Clementi Bus Interchange

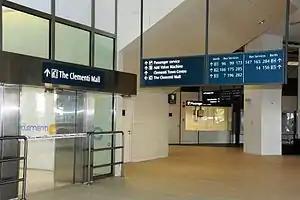
The bus interchange is integrated with the Clementi Mall and Clementi Town Centre.

Clementi Bus Interchange is an air-conditioned bus interchange located at Clementi Town Centre, serving residential areas around Clementi and West Coast. It is the sixth air-conditioned bus interchange in Singapore, integrated within Clementi Mall and Clementi Towers, and seamlessly connected to Clementi MRT station. Nearby public amenities include the Cityvibe Mall, Clementi Polyclinic, 321 Clementi and Block 448 Market & Hawker Centre.